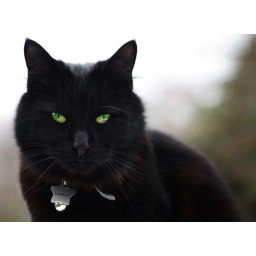
Franklin the black cat who we met at Chartwell House, in Kent and was happy to pose!